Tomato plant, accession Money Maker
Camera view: bottom (45 deg); turntable rotation: 300 degrees
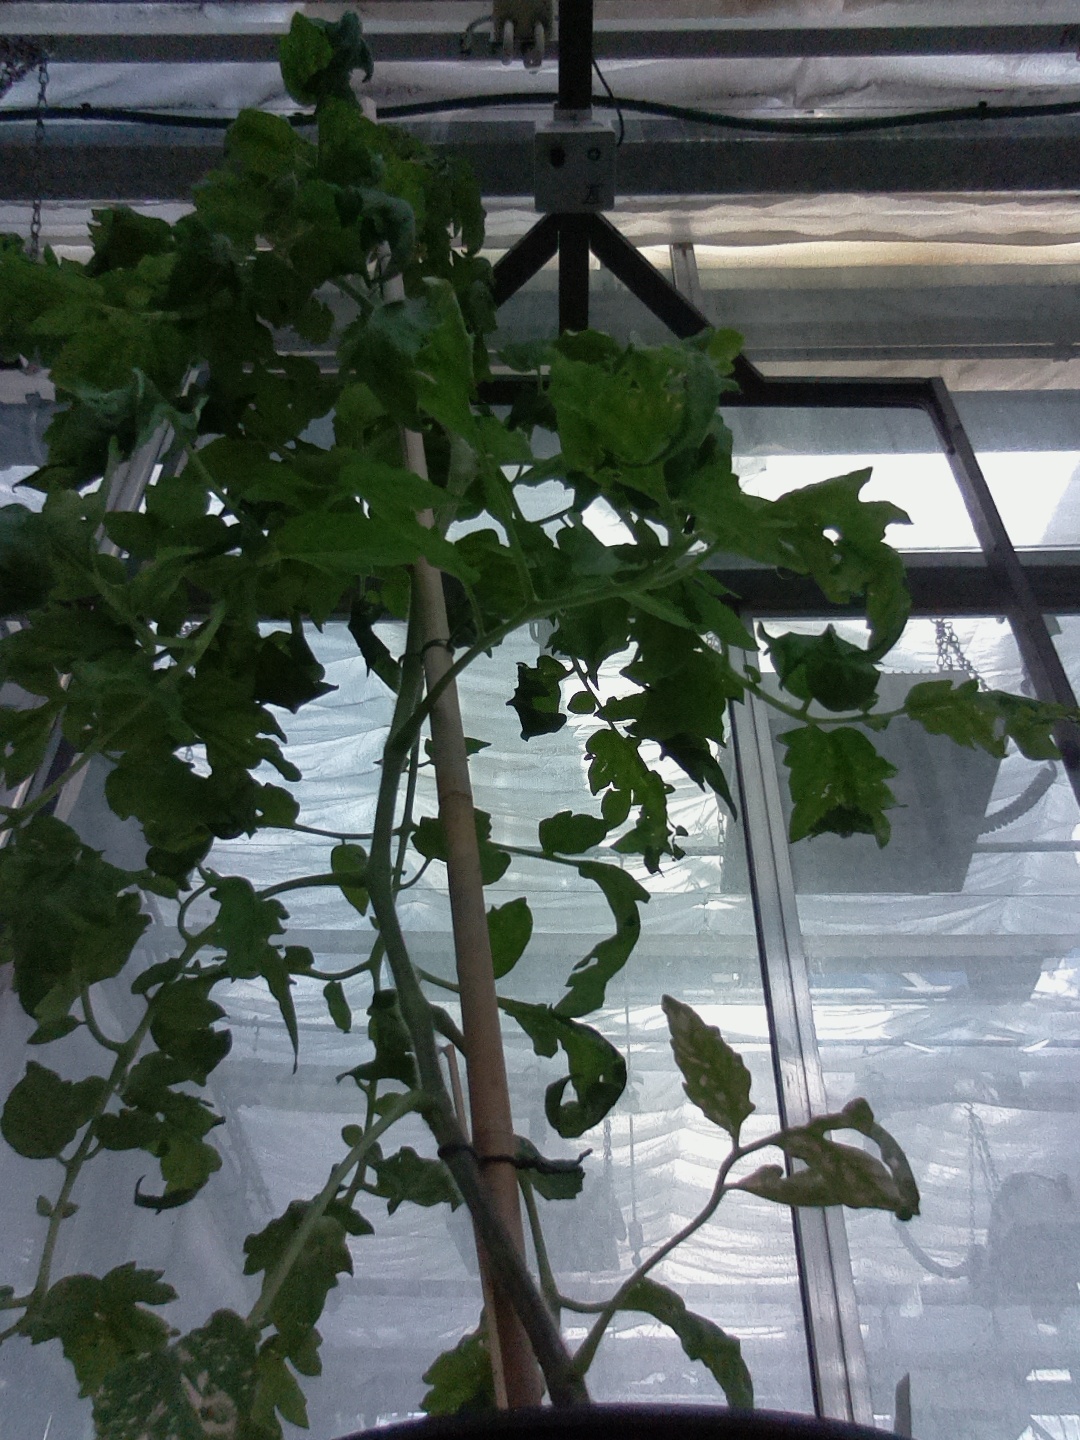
BBCH growth stage 61: 10%-20% of flowers open